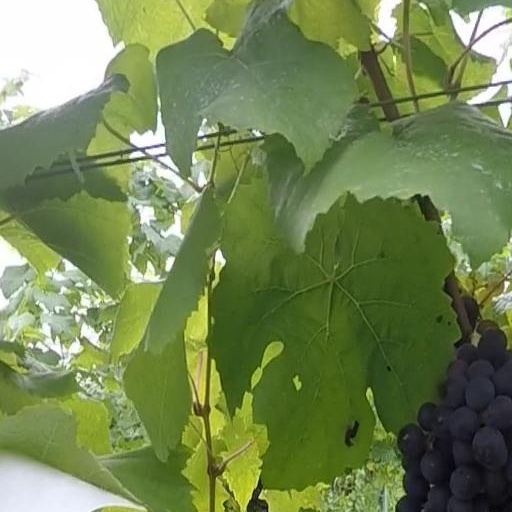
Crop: grape